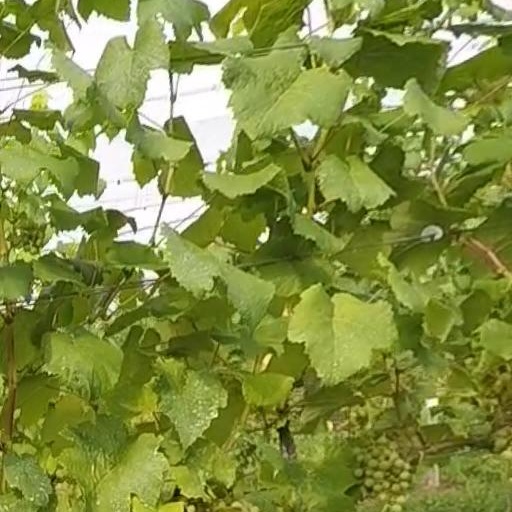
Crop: grape